Irina Rukavishnikova

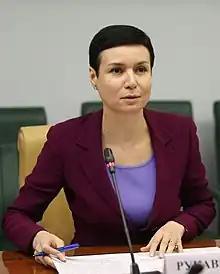

Irina Valeryevna Rukavishnikova (born 3 February 1973) is a Russian politician serving as a senator from Rostov Oblast since 15 September 2018.